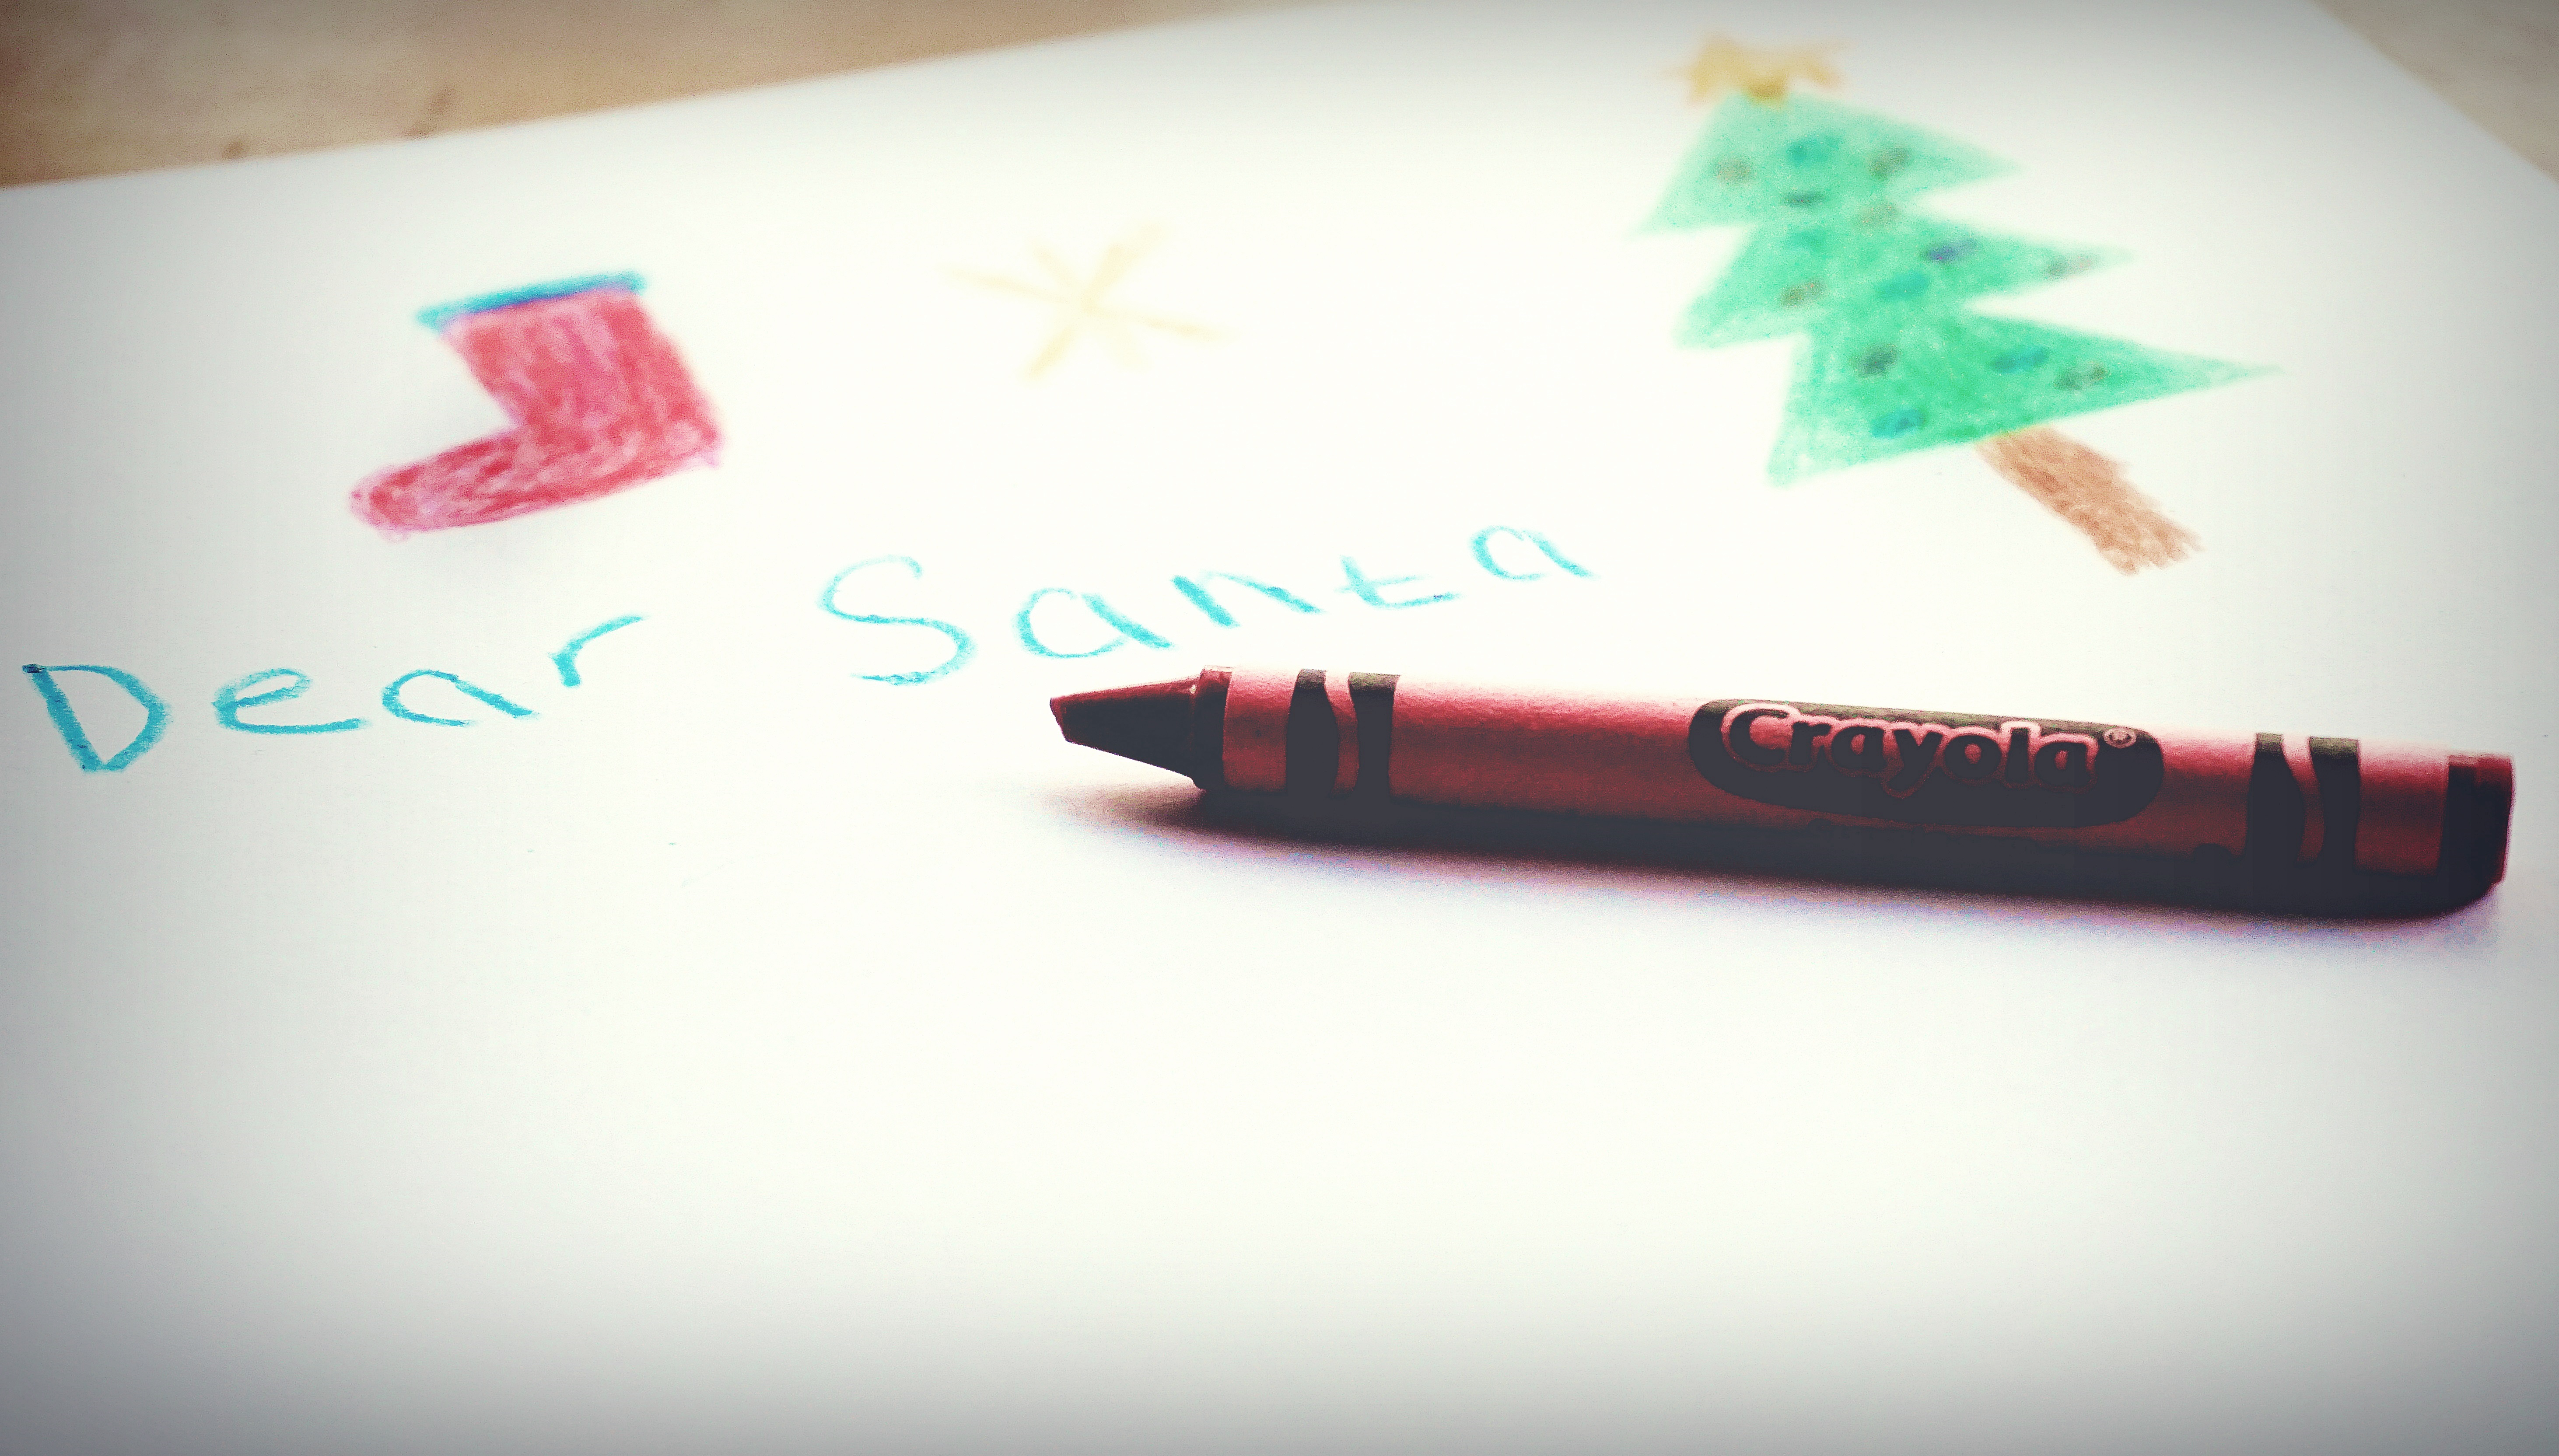
christmas, santa, letter, drawing, crayons, crayon, childhood, child, children, festive, xmas, pink, pen, font, writing implement, lip